Jack Stephens (footballer)

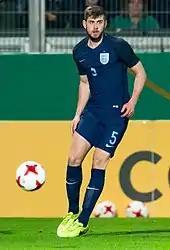
Stephens playing for England U21 in 2017

Stephens received his first call-up for the England under-18 side for a match against Poland in March 2012, playing the first half of the 3–0 win at Crewe Alexandra home ground Alexandra Stadium. Later in the year he made the step up to the under-19 team, making his debut on 26 September in a 3–0 win over Estonia in the qualifying stages of the 2013 European Championships, playing the full 90 minutes. He later played 45 minutes of the 6–0 win over the Faroe Islands on 28 September (after which he was replaced by fellow Southampton player Calum Chambers, who scored the sixth goal), the full 90 minutes of the 1–1 draw with Ukraine on 1 October, and the first half of the 13 November 1–0 friendly win over Finland which also featured Southampton midfielder James Ward-Prowse. Stephens made his debut for the England under-21 side on 12 November 2015 in a 0–0 draw against Bosnia and Herzegovina, but was sent off in the 72nd minute.